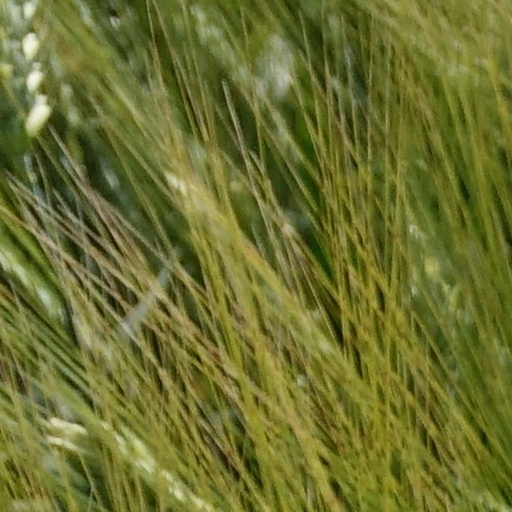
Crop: wheat